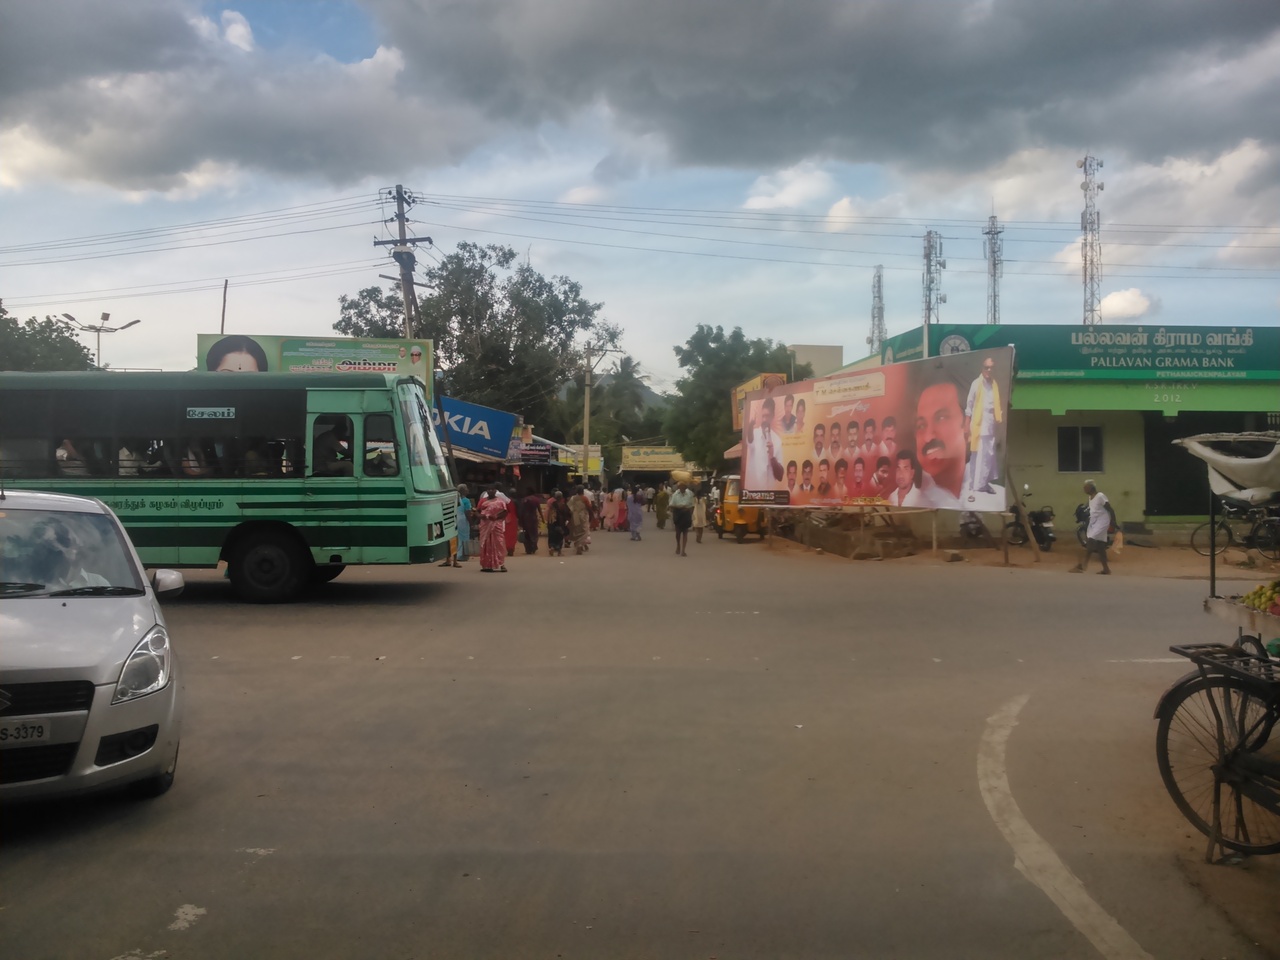
P.N.Palayam Bus Stop